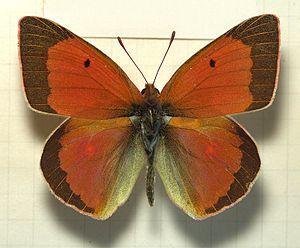
Colias est un genre de lépidoptères de la famille des Pieridae et de la sous-famille des Coliadinae.
Le Vermeil est une espèce de lépidoptères de la famille des Pieridae et de la sous-famille des Coliadinae.